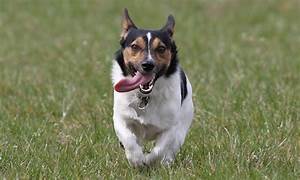
Label: cane